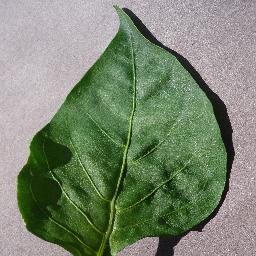
Label: Pepper,_bell___healthy